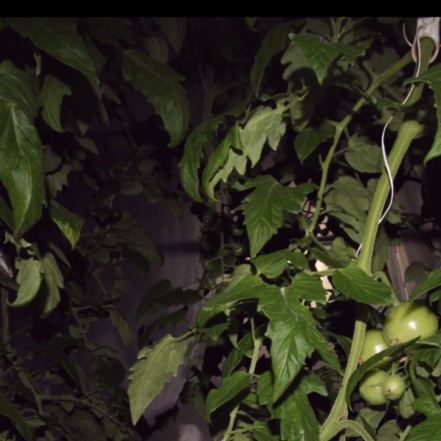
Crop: tomato